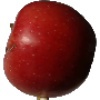
Label: Apple Braeburn 1